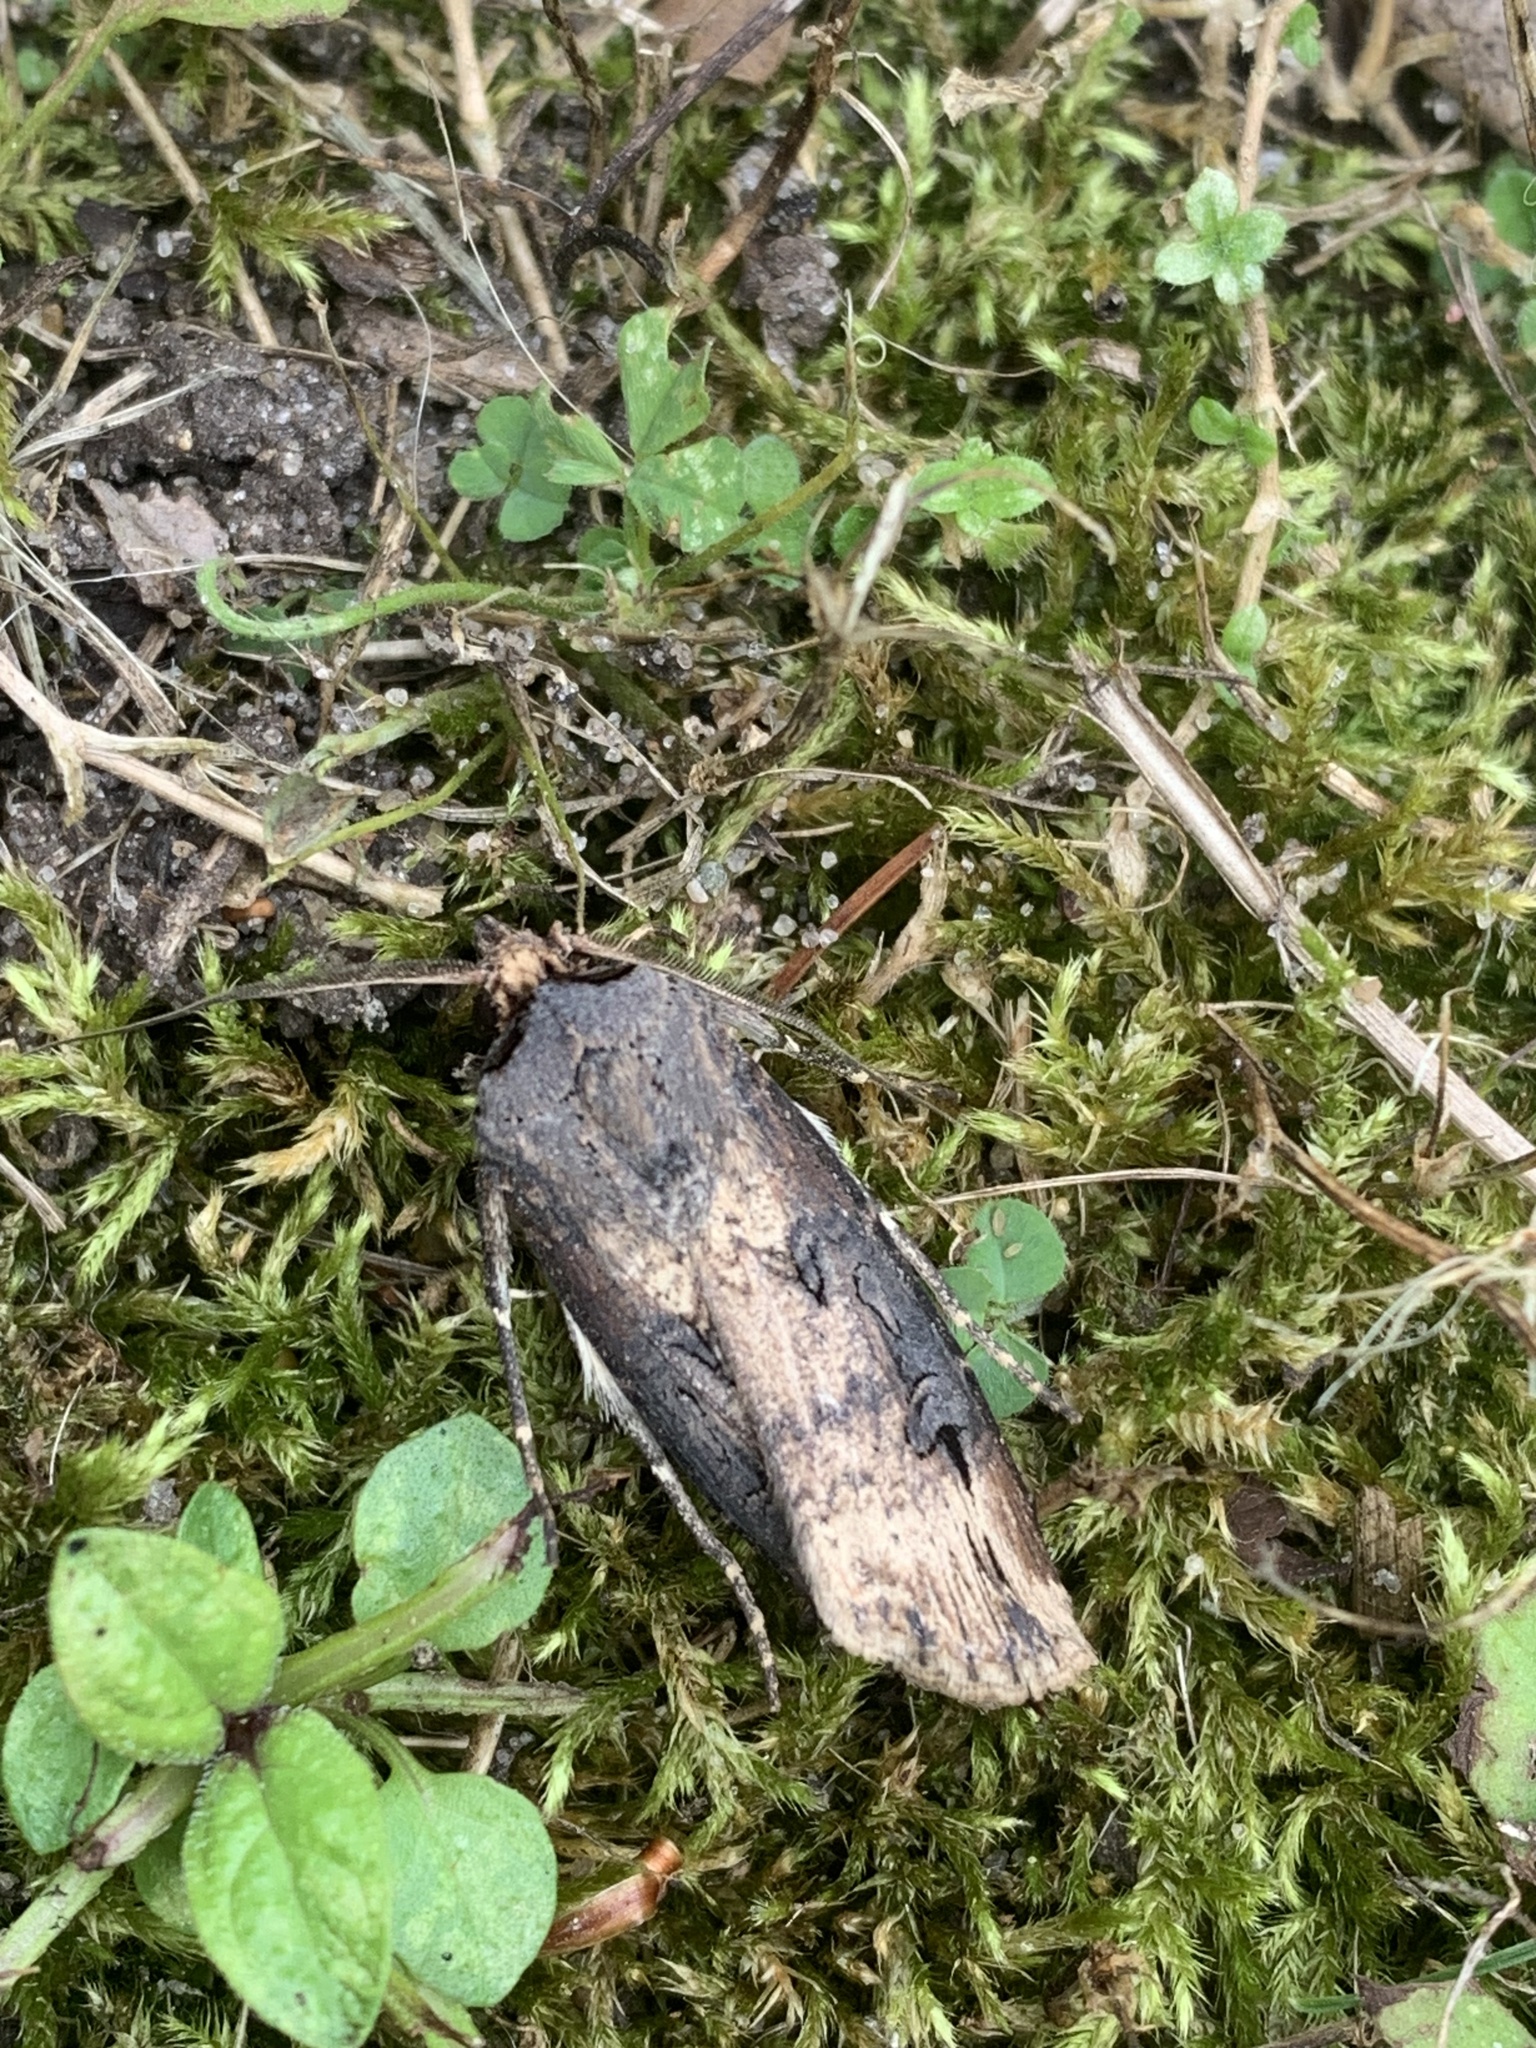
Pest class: cutworms